Rail transport in Malaysia

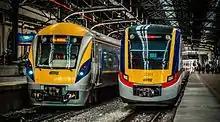
Class 91 of KTM ETS for Intercity Express and Class 92 of KTM Komuter at Kuala Lumpur Railway Station.

Rail transport in Malaysia has evolved significantly since its inception in the late 19th century, reflecting the country's economic growth and modernization.